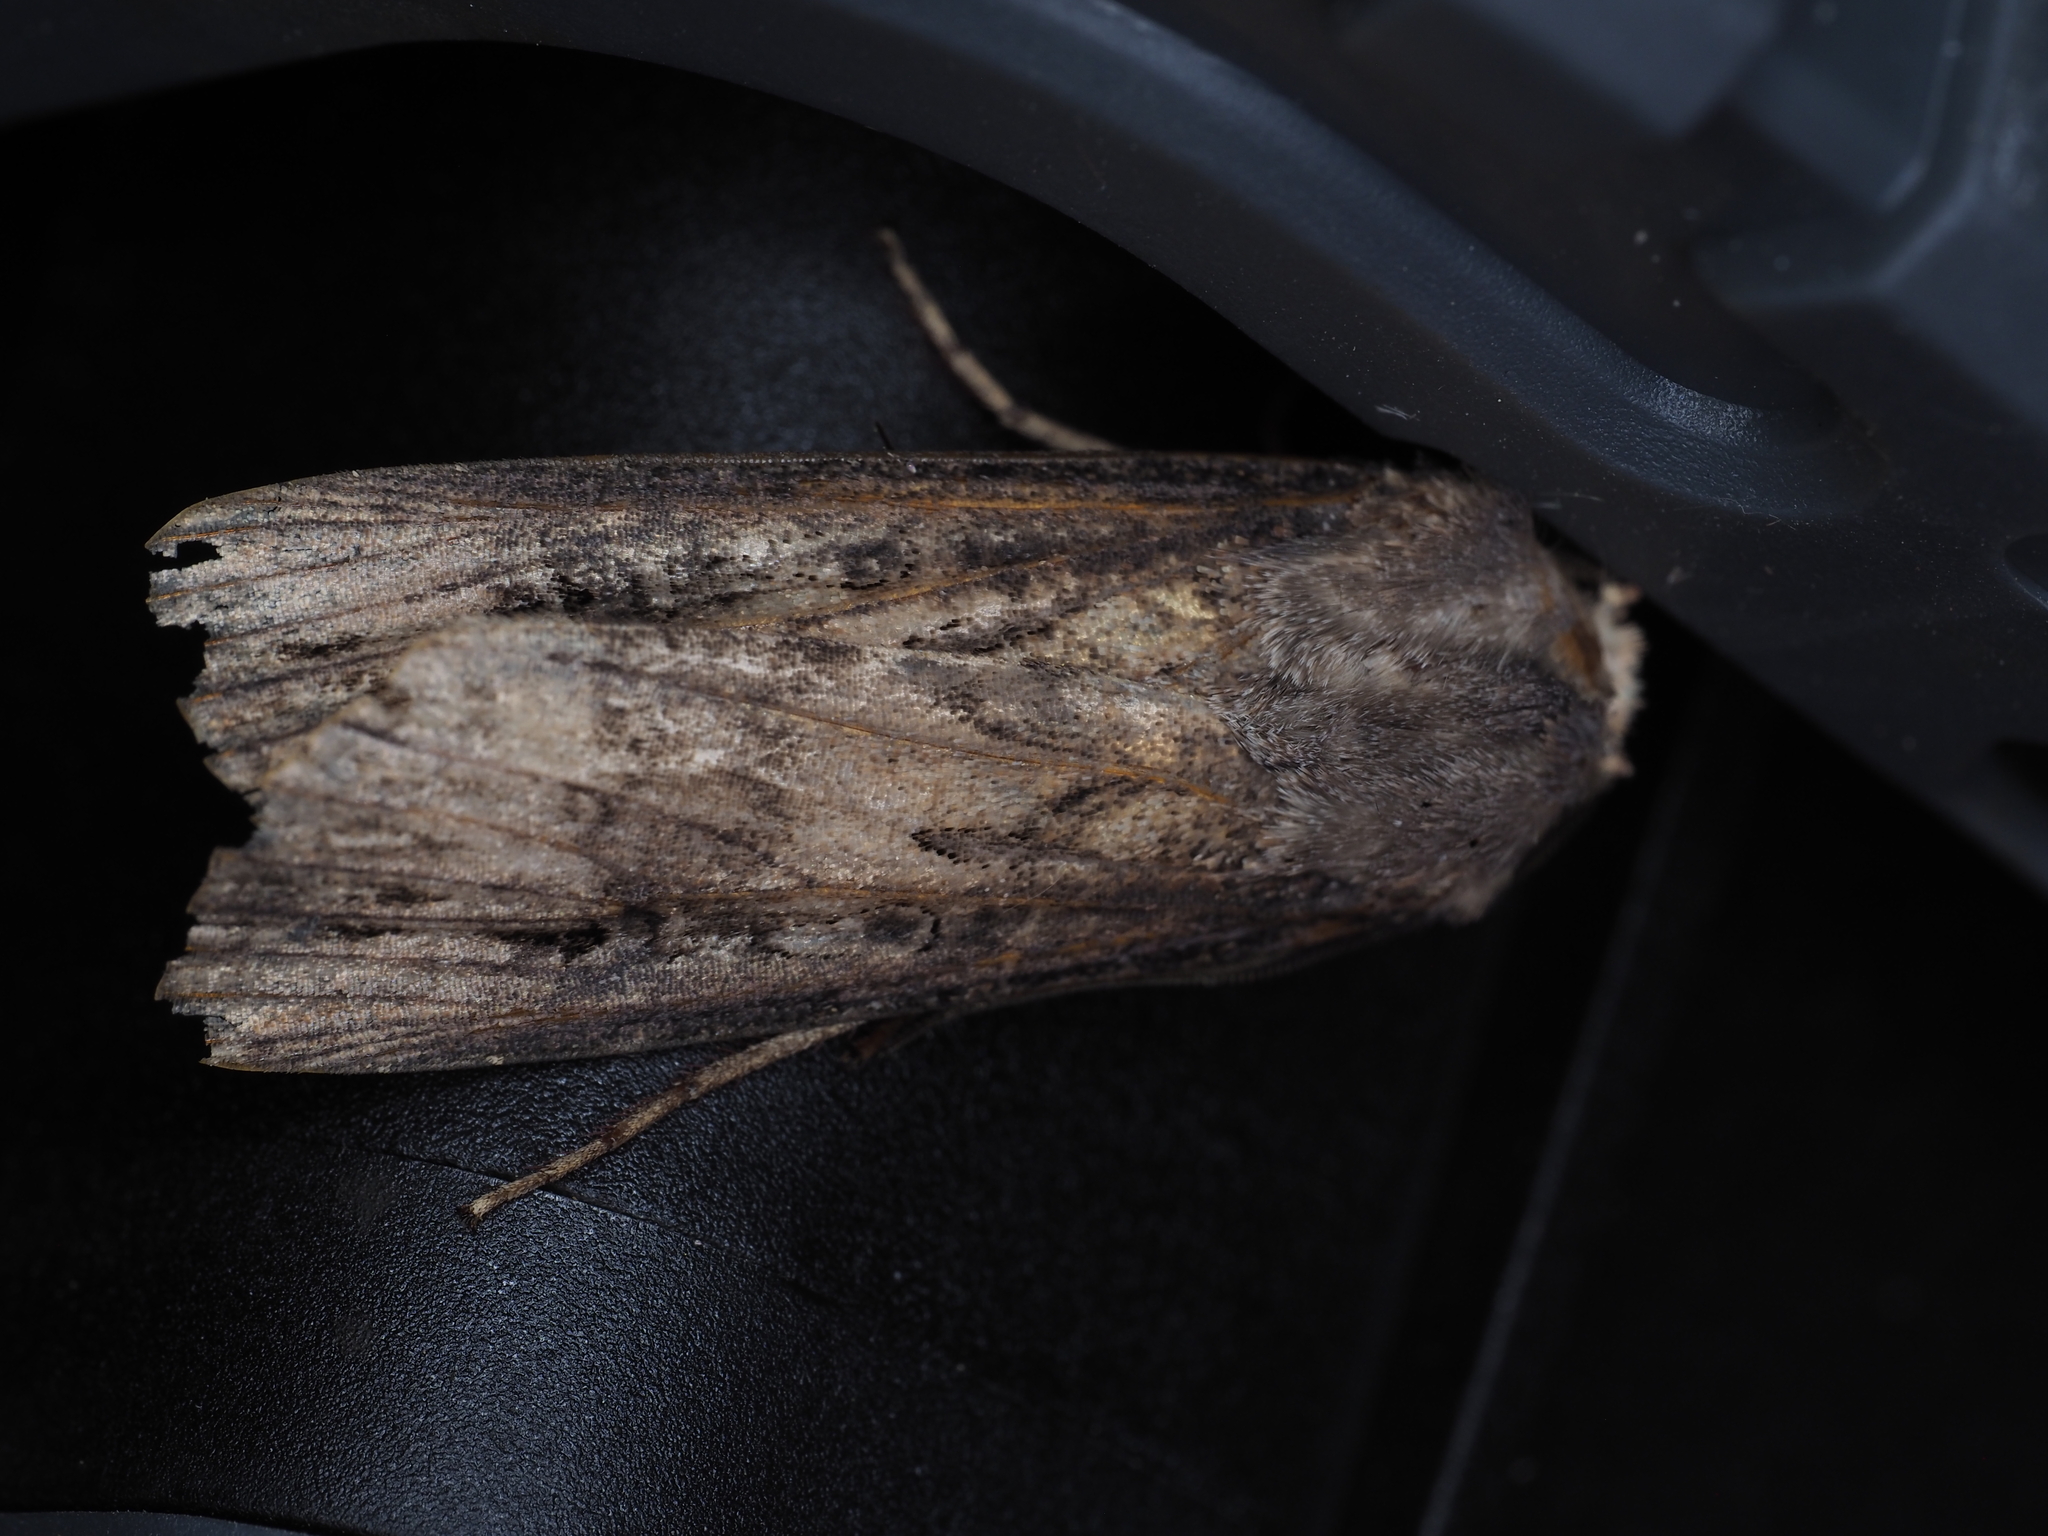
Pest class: cutworms